List of presidents of the United States who did not seek reelection

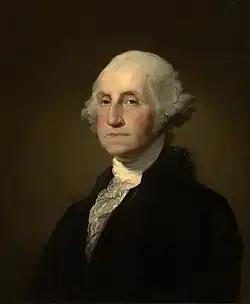
George Washington established the precedent of presidents only serving two terms, and then voluntarily relinquishing the office.

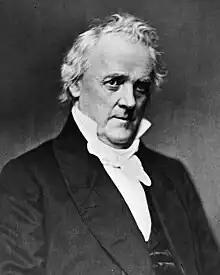
James Buchanan was the first president to decline to seek reelection after serving a single term.

The president of the United States is the head of state and head of government of the United States, indirectly elected to a four-year term via the Electoral College. Since 1951 under the 22nd Amendment to the Constitution of the United States no person may serve more than two full terms as president (or one term if they have served over two years of a partial term). Prior to the term limit, all presidents (except Ulysses S. Grant and Theodore Roosevelt nonconsecutively, and Franklin D. Roosevelt consecutively) followed an informal two-term tradition set by George Washington and Thomas Jefferson. The following presidents were eligible for a second or third full term but chose not to run in the general election, although several sought to run in party primaries: